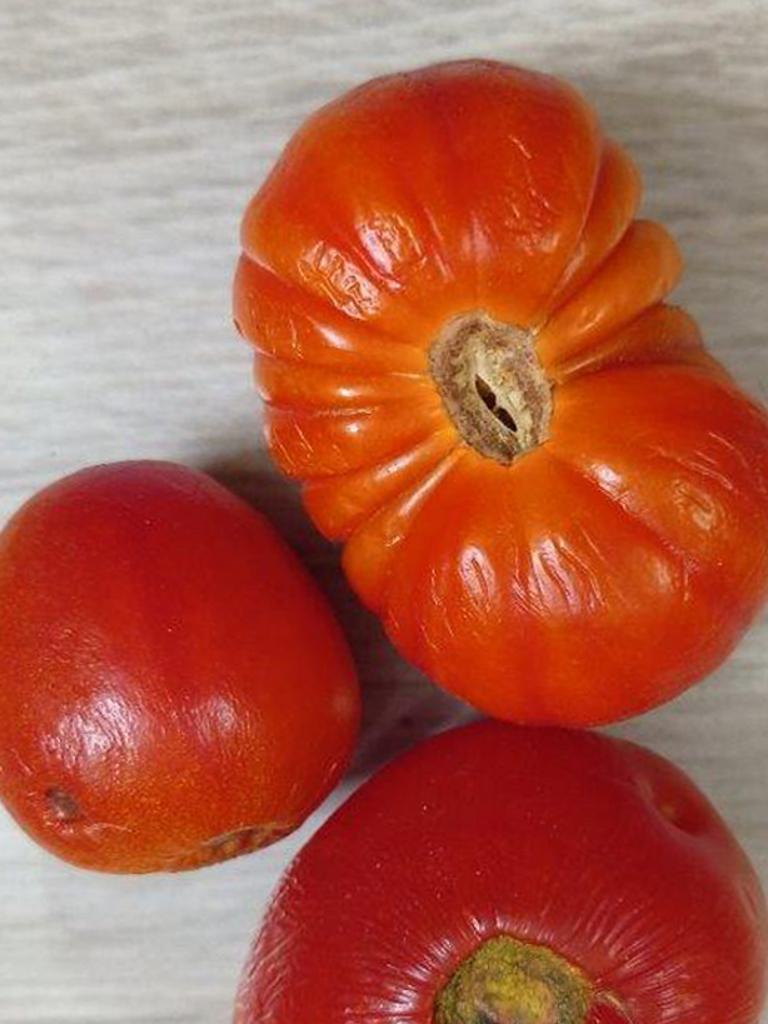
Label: Rotten